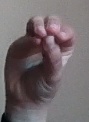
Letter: ha